Tulsa, Oklahoma

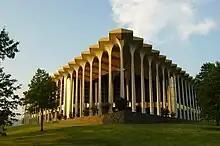
The Graduate Center houses Oral Roberts University's graduate college.

In motorsports, Tulsa annually hosts the Chili Bowl indoor race at the Tulsa Expo Center. The race was initially sponsored by the Chili Bowl food company of Bob Berryhill. The race has since accommodated "over two hundred race rigs, bleachers for thousands of people and an ever-growing trade show".